Penwithick

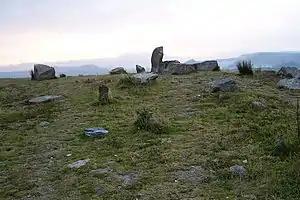
Carloggas Downs

Penwithick or Penwithick Stents is a village in Cornwall, England, United Kingdom. It is situated north of St Austell, in the civil parish of Treverbyn in the 'clay country' area of china clay quarrying. Whilst falling in a different civil parish Penwithick does have an electoral ward in its own name. The population of the ward at the census 2011 was 4,479